Dakari Johnson

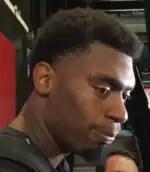
Johnson at the 2018 NBA Summer League.

On July 22, 2017, Johnson signed with the Oklahoma City Thunder. He scored four points in his NBA debut on October 19, 2017, in the Thunder's 105–84 win over the New York Knicks. During his only season with the Oklahoma City Thunder, he started six games for the team where he replaced Steven Adams. As the starting center for the team they went 5–1 in those games. Johnson was a plus-26 in point differential in those six games, including a plus-26 in rout to a victory against the Los Angeles Clippers when Johnson held his own against DeAndre Jordan. Johnson's averages for those six games were 15 minutes, 5.2 points, 2.2 rebounds, 0.3 turnovers, 64.7 percent shooting and 60 percent foul shooting.